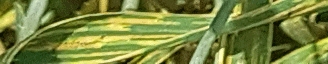
Label: Wheat___Yellow_Rust